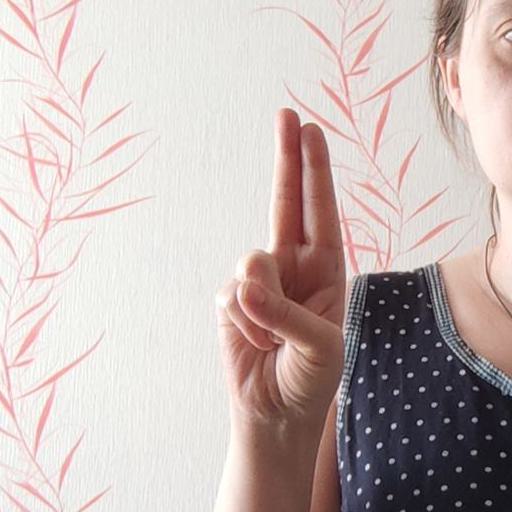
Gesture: two_up